Epicyon

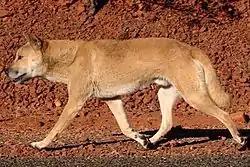
Restoration

"Epicyon" had a massive head and powerful jaws that were well adapted for bone-crushing, with enlarged fourth premolars like some hyenas, giving its skull a lion-like shape rather than having a skull similar in shape to that of a wolf; the adaptation would have allowed "Epicyon" to scavenge as well as hunt, giving it access to the nutritious marrow other contemporary carnivores could not access.